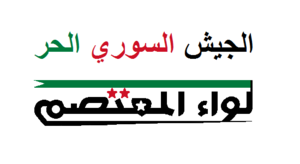
La Brigade al-Moutasem, ou Liwa al-Moutasem, est un groupe rebelle de la guerre civile syrienne, fondé en 2015.
La bataille de Marea a lieu pendant la guerre civile syrienne. Elle débute le 27 mai 2016 par une offensive des djihadistes de l'État islamique visant à prendre les villes de Marea et Azaz aux rebelles de l'Armée syrienne libre. La ville de Marea se retrouve presque encerclée au cours de combats, mais les rebelles parviennent à repousser l'offensive le 8 juin.
L'offensive d'al-Raï a lieu lors la guerre civile syrienne.
La bataille d'al-Bab a lieu du 10 décembre 2016 au 23 février 2017 au cours de l'opération Bouclier de l'Euphrate, lors de la guerre civile syrienne. L'offensive est menée par l'armée turque et l'Armée syrienne libre avec pour objectif de prendre la ville d'Al-Bab, contrôlée par l'État islamique depuis novembre 2013. Elle vise également à prendre de vitesse les Forces démocratiques syriennes — dominées par les Kurdes des YPG — qui s'approchent de la ville par l'ouest et par l'est, afin de les empêcher de faire leur jonction et d'établir une continuité territoriale le long de la frontière turque. La bataille s'achève par une victoire des forces turques et rebelles qui s'emparent de la ville, mais les villages situés au sud sont reconquis par l'armée et les milices du régime syrien, empêchant ainsi les rebelles de poursuivre leur offensive contre les djihadistes. Un mois après la prise d'Al-Bab, la Turquie annonce la fin de l'opération Bouclier de l'Euphrate.